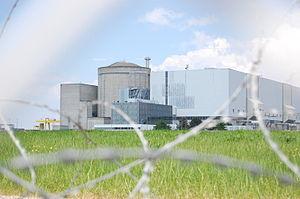
centrale nucléaire du Blayais (Gironde, France)
La centrale nucléaire du Blayais est un centre nucléaire de production d’électricité situé non loin de la ville de Blaye, au cœur du marais du Blayais, dans la commune de Braud-et-Saint-Louis, en bord de Gironde, entre Bordeaux et Royan. En service depuis 1981, elle est gérée par Électricité de France et produit de l'électricité qui est injectée dans le réseau électrique français. Elle est refroidie par l'eau de l'estuaire de la Gironde qui est pompée via des canalisations sous-marines.